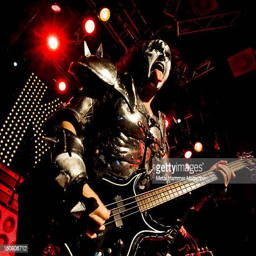
hard rock artist live on stage